Morazán (film)

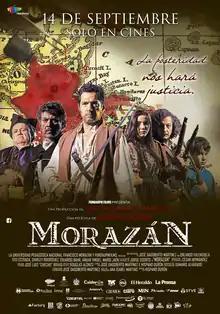
Film poster

Morazán is a 2017 Honduran drama film directed by Hispano Durón. It was selected as the Honduran entry for the Best Foreign Language Film at the 90th Academy Awards, but it was not nominated. It was the first time Honduras had sent a film for consideration for the Best Foreign Language film.